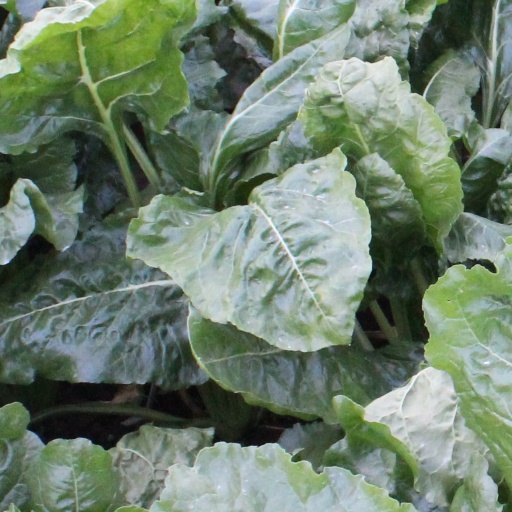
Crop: sugar beet